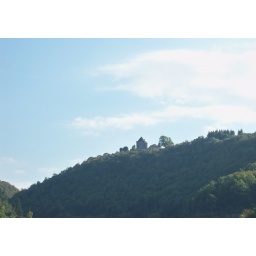
Couffour's castle tower in the mist